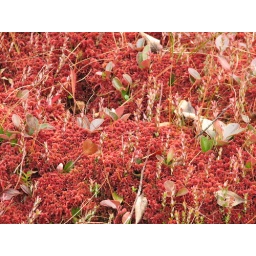
Close up of red plant carpet in Cranesville Swamp